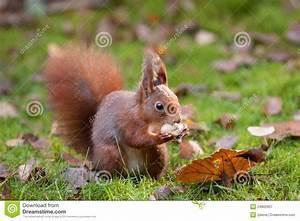
squirrel